Bilbao

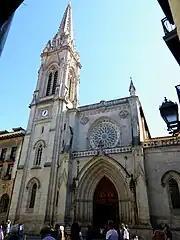
The Gothic St. James Cathedral

The historical port was located in what is today an area called the Arenal, a few steps from the old city, until the late 19th century. In 1902, an exterior port was built at the mouth of the estuary, in the coastal municipality of Santurtzi. Further extensions to the outer port, which became called "the super-port", led to the final move of the city portuary facilities in the 1970s, finally replacing the docks in the centre of the city, with the exception of those located in the neighbourhood of Zorrotza, still active.